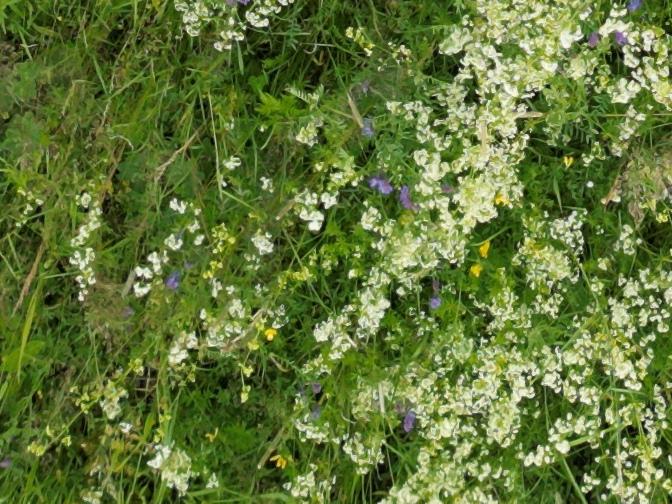
Flowers visible: yarrow flowers, yarrow flowers, yarrow flowers, yarrow flowers, yarrow flowers, yarrow flowers, yarrow flowers, yarrow flowers